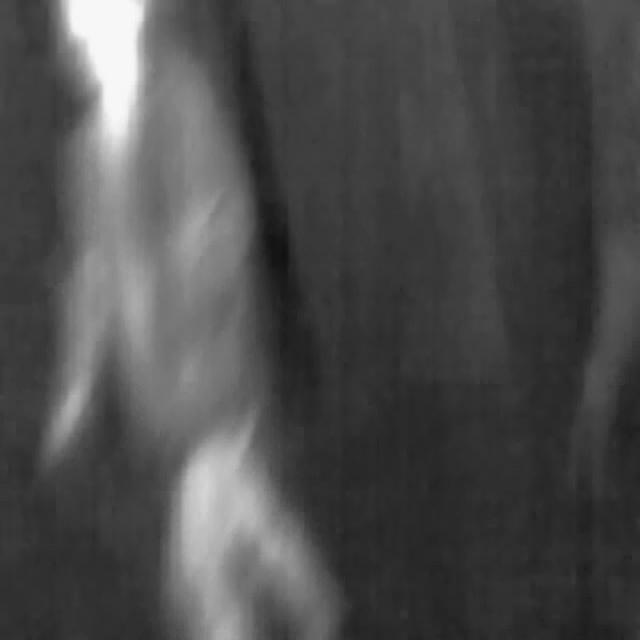
Detected objects:
label: person